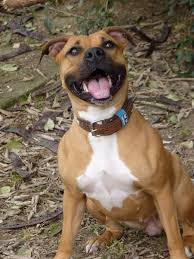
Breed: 216-n000078-American_Staffordshire_terrier